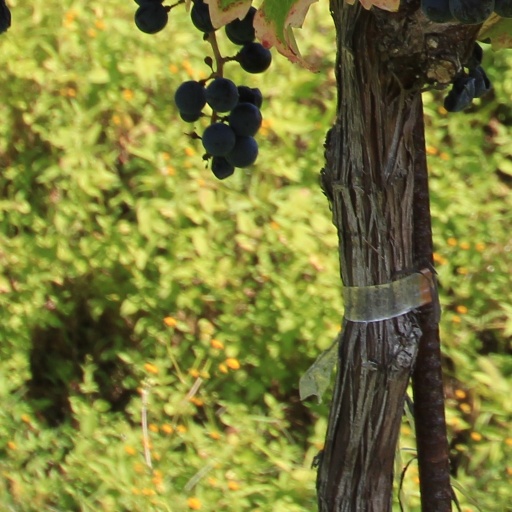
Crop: grape